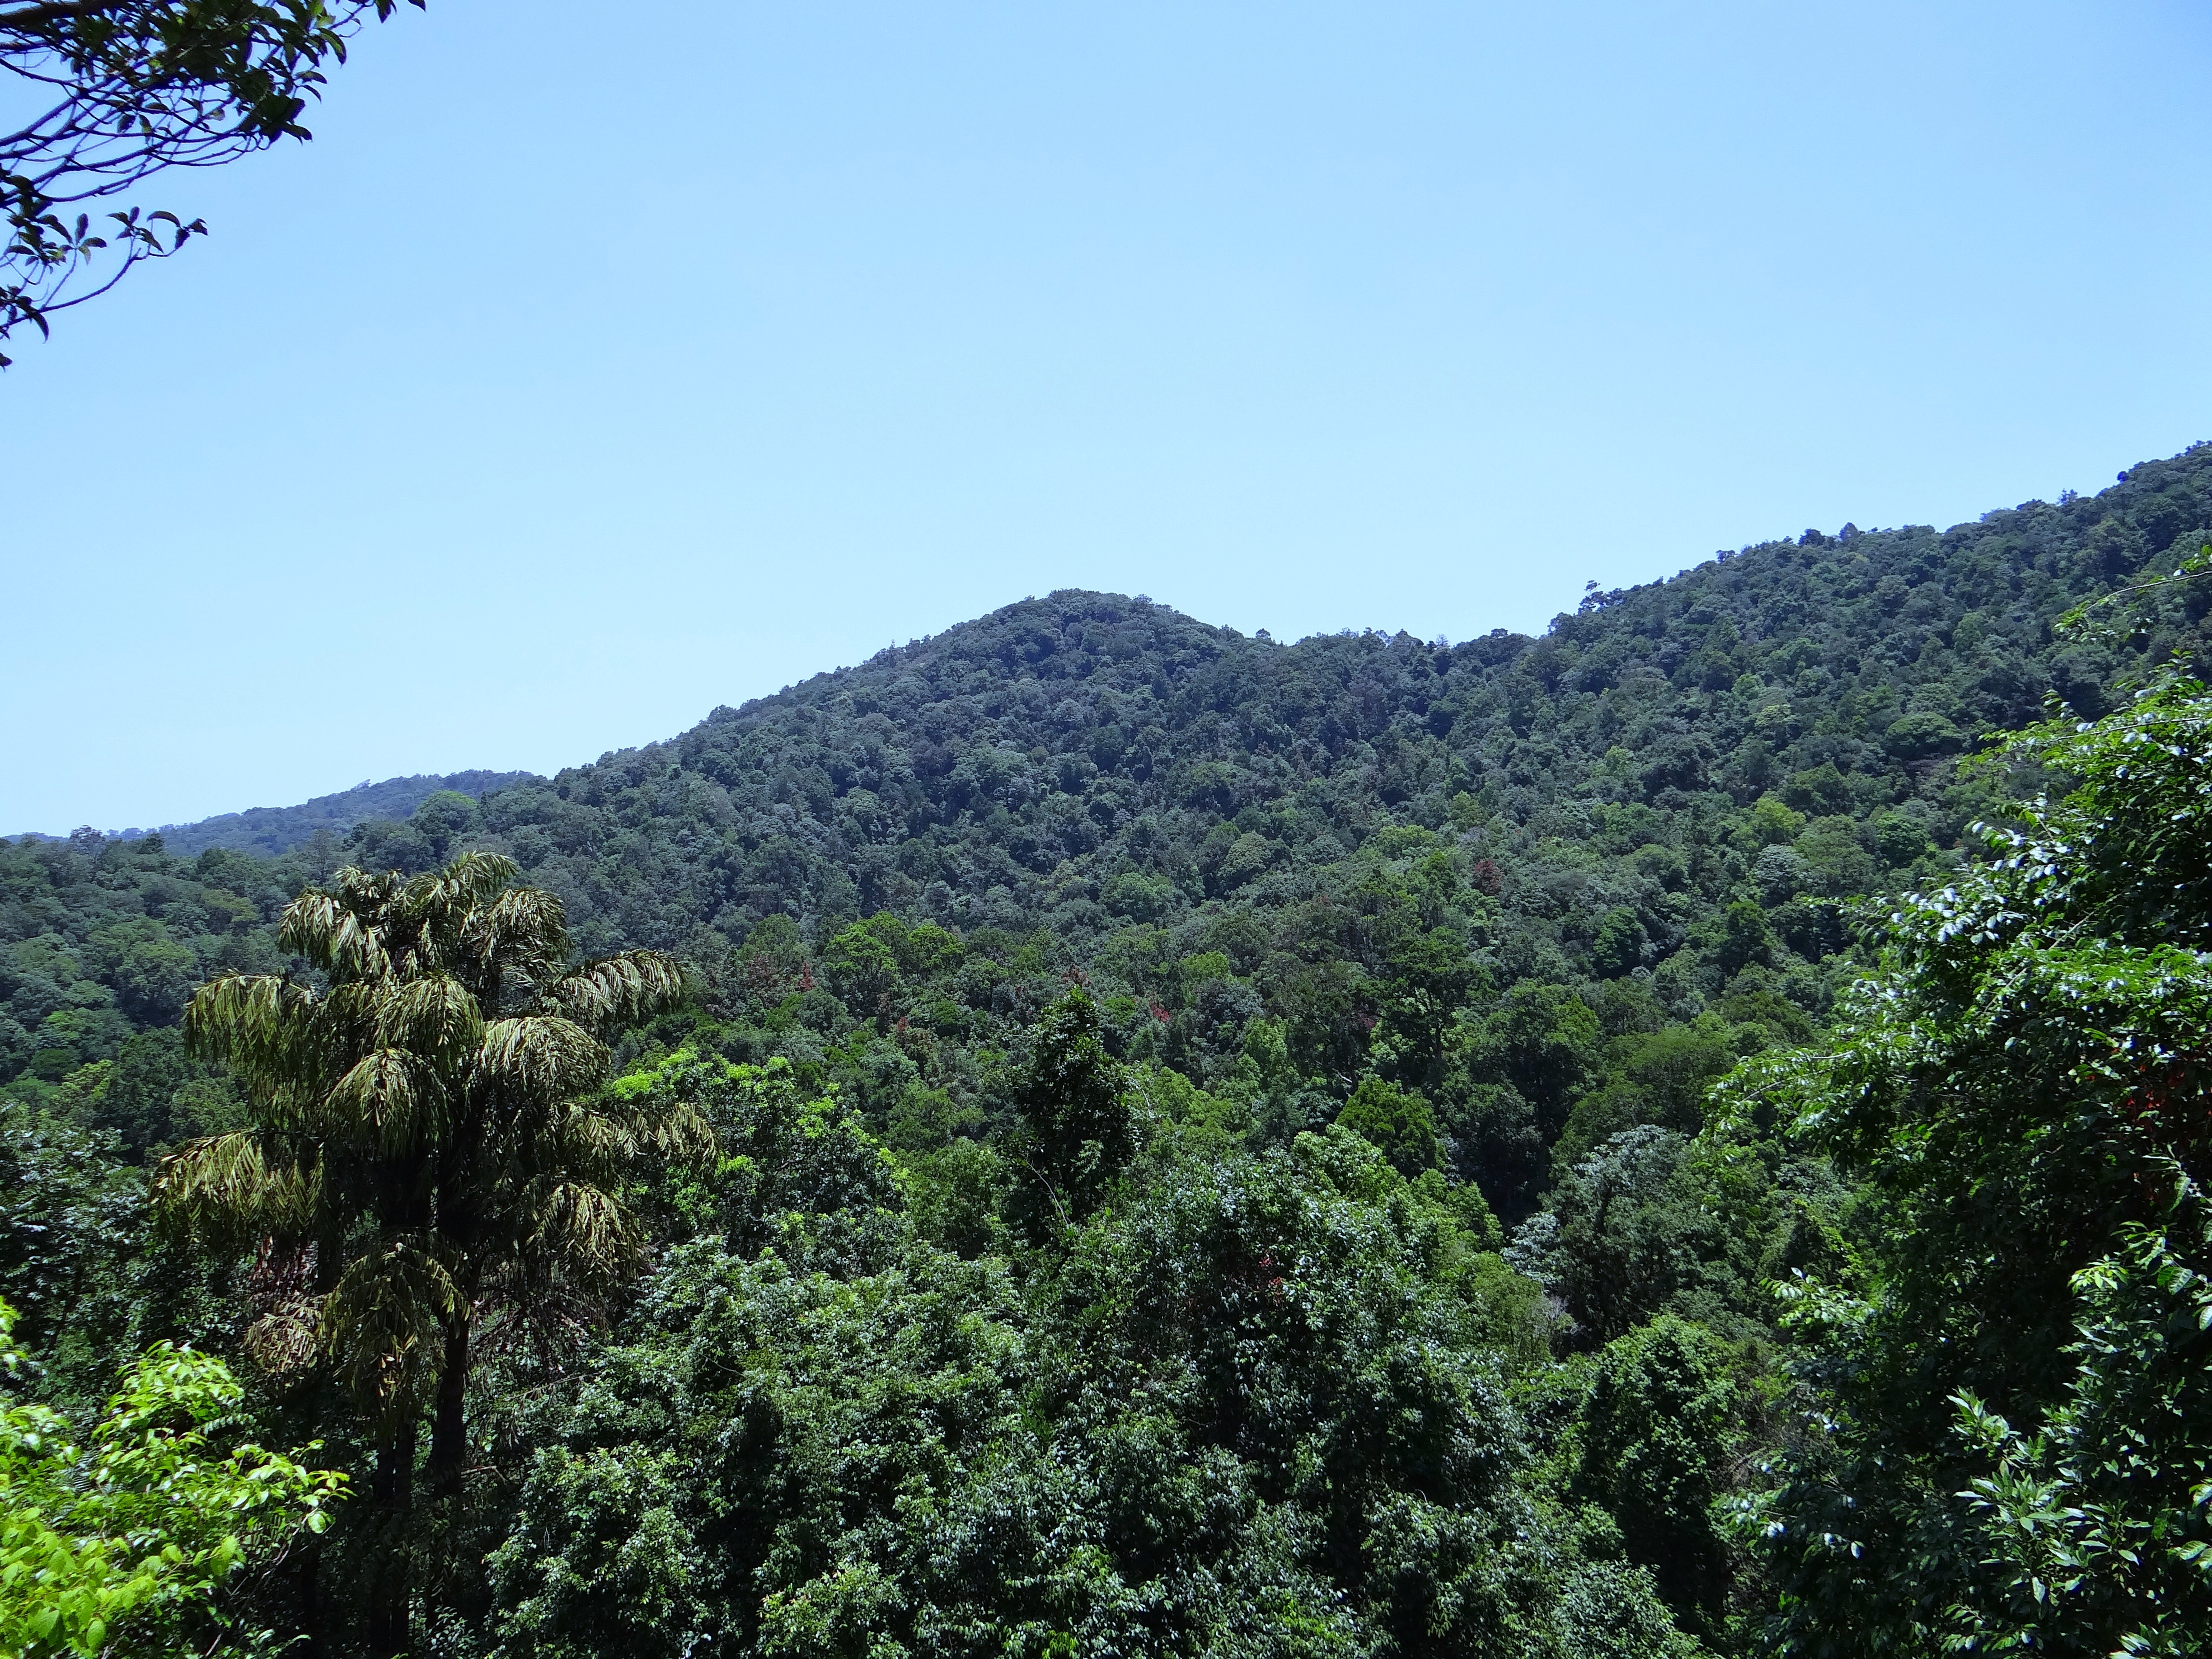
tree, nature, forest, mountain, hill, valley, jungle, evergreen, ridge, mountains, vegetation, rainforest, plantation, plateau, india, habitat, ecosystem, karnataka, hill station, biome, old growth forest, western ghats, natural environment, geographical feature, mountainous landforms, dense forest